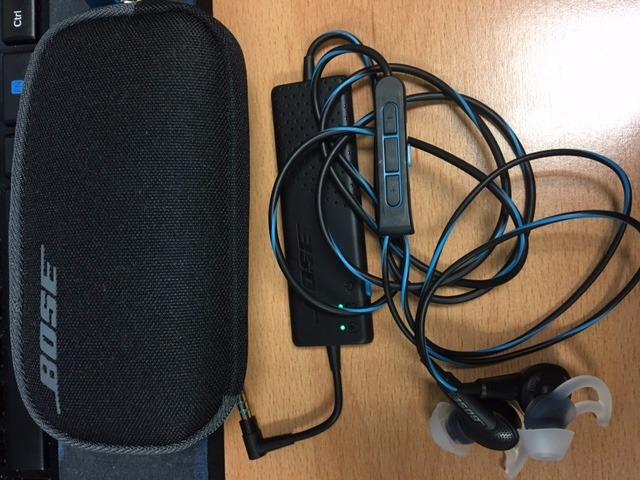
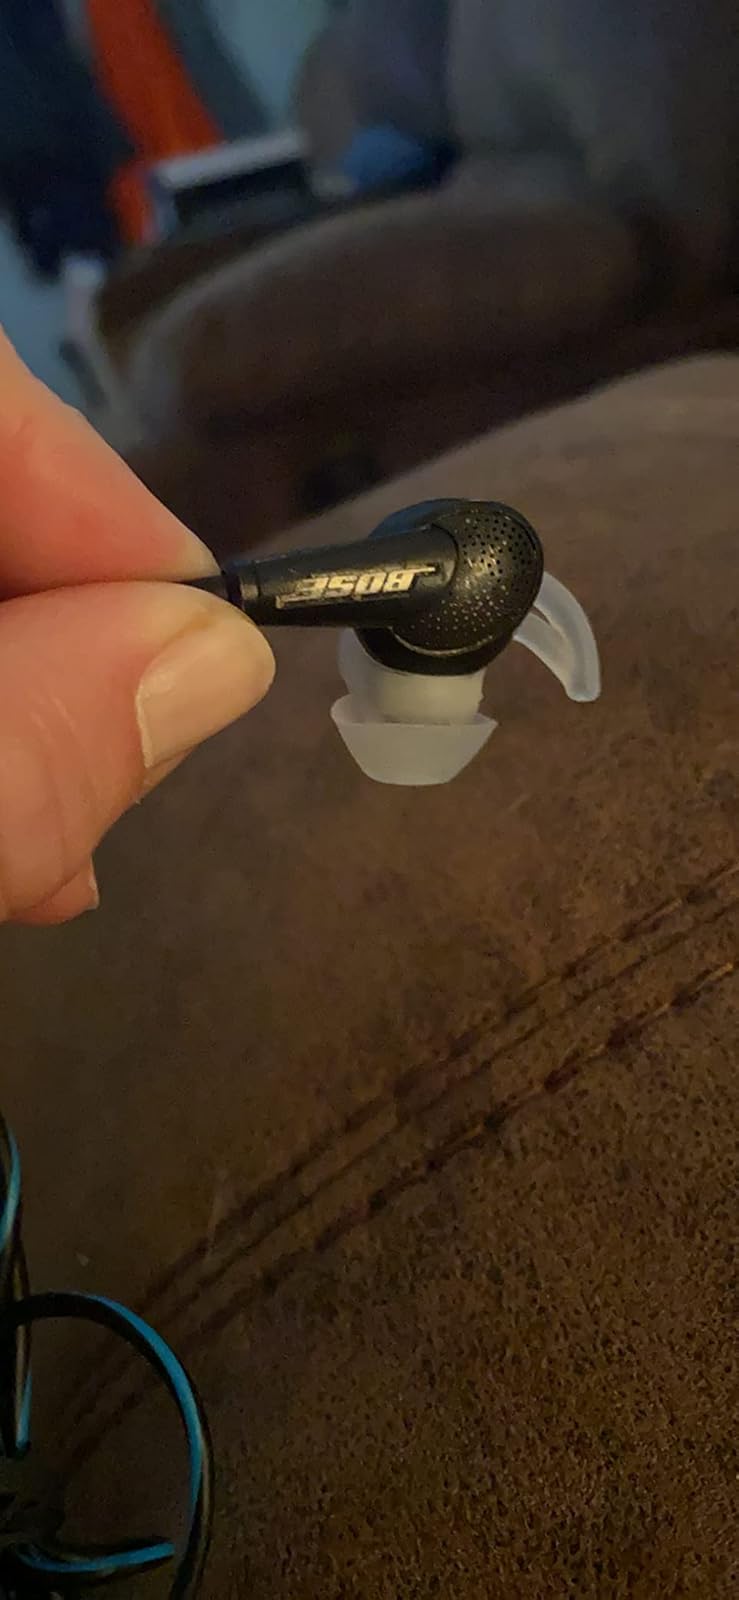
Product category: headphones
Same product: yes